R. W. Symonds

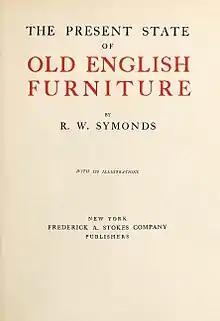
Title page of the American edition of Symonds' first work "The present state of old English furniture"

Robert Wemyss Symonds FRIBA (31 December 1889 – 5 September 1958) was a British architect, and "the pre-eminent 20th century scholar and authority on English furniture". His complicated love life, before he married respectably, included affairs with two women, the first of which produced children he never acknowledged, and the second with a woman who he discovered was already married and who was subsequently jailed for perjury in her divorce case.